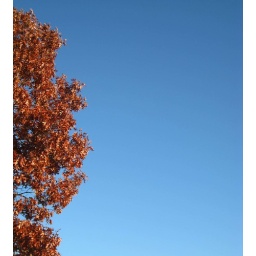
Not a cloud in the sky today, but this red oak was glowing with Fall color!